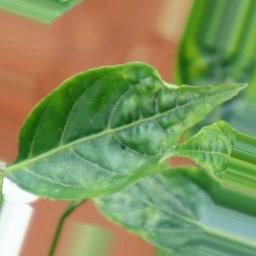
Label: healthy